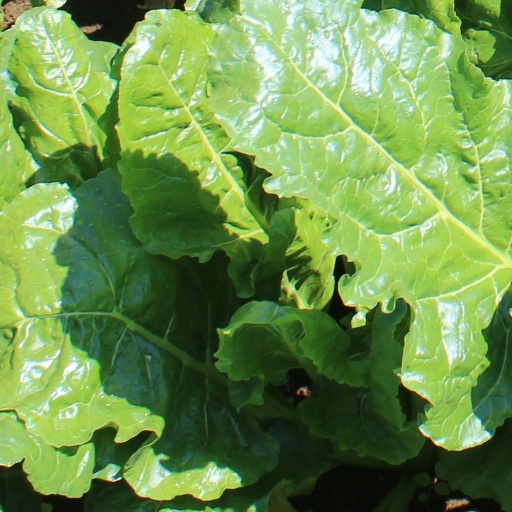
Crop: sugar beet